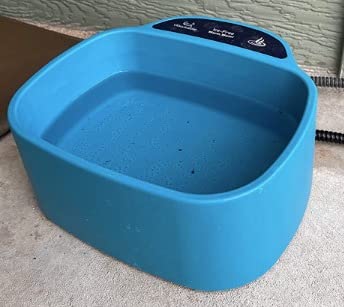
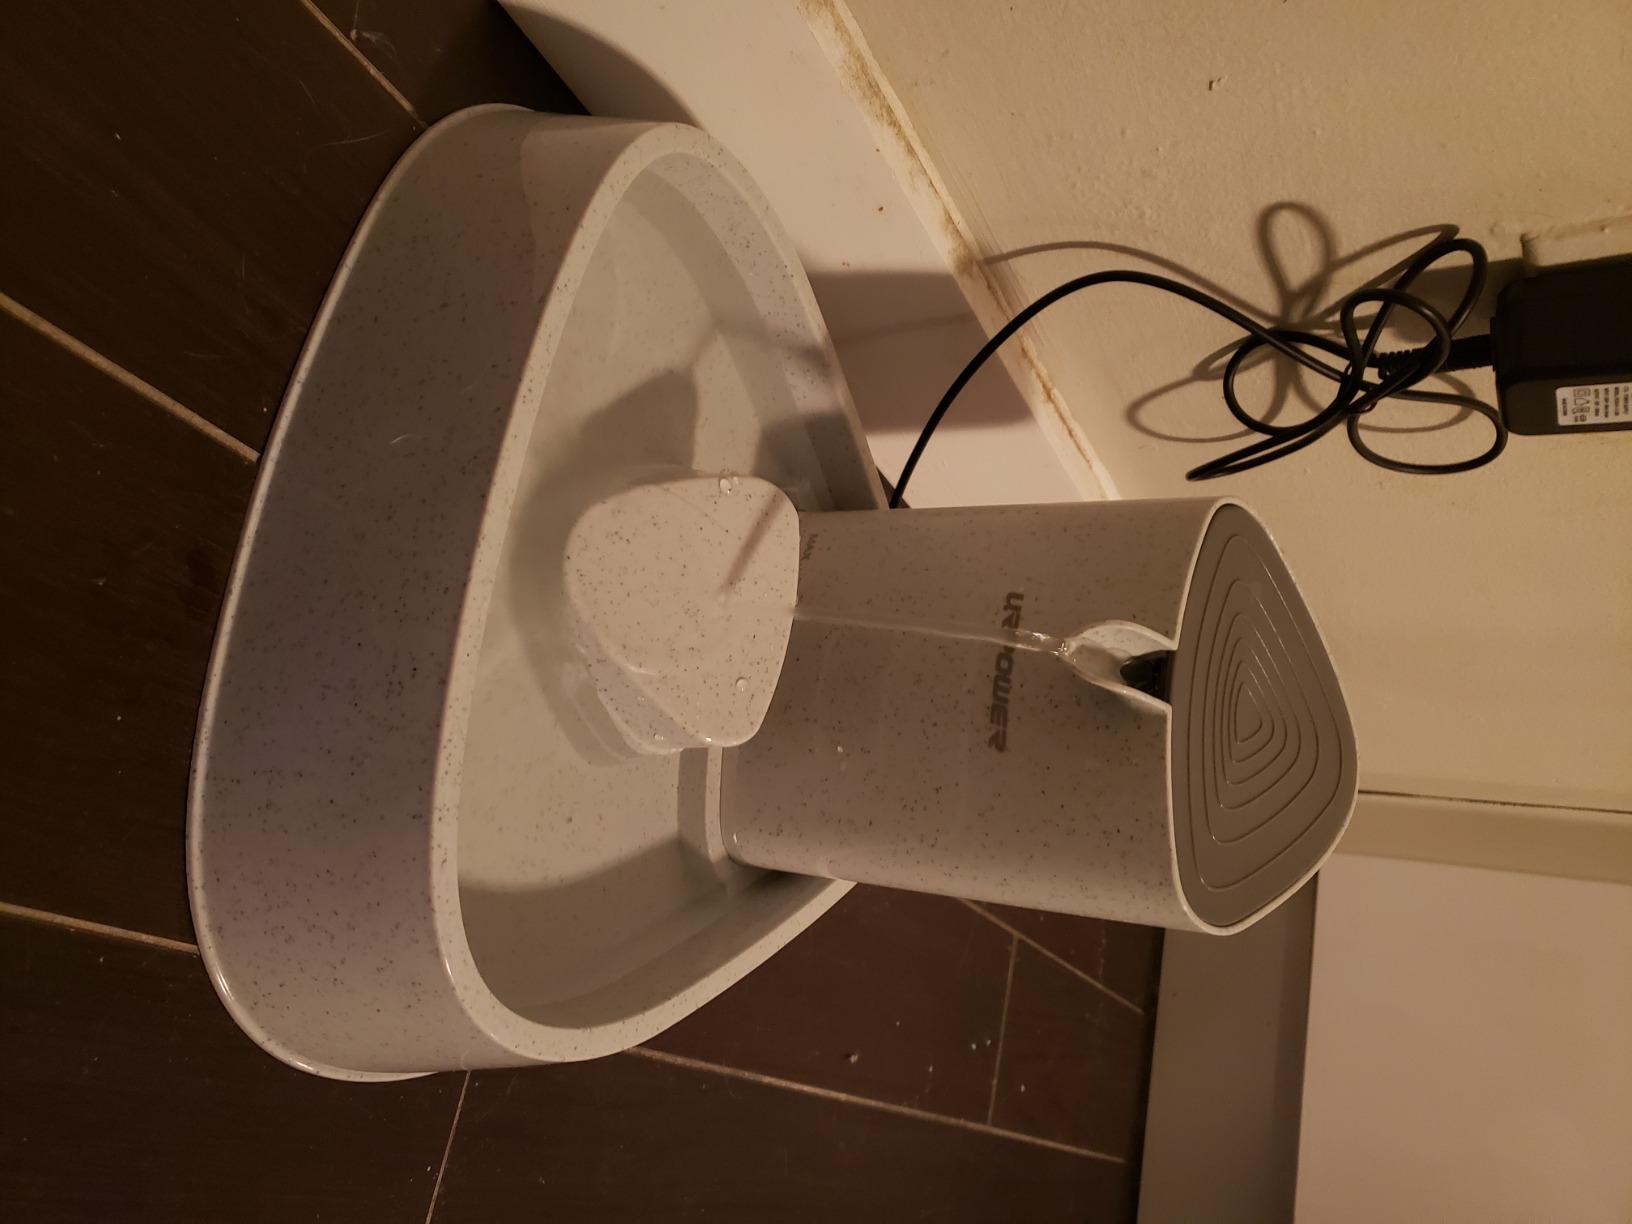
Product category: items_bowl
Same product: no